Scremerston

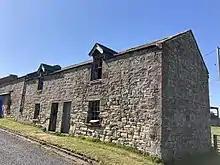
Old cottages at the original village of Scremerston, now known as Scremerston Town Farm.

Prior to the 1957 edition, the village appeared on Ordnance Survey maps as 'Richardson's Stead', with 'Scremerston' referring to the wider area and a specific settlement just under south, now known as Scremerston Town Farm. Naturalist George Johnston, in his 1829 publication "Flora of Berwick-upon-Tweed", refers to 'Richardson's-stead' and 'Scrammerston' as distinct places between which common barberry can be found. By the turn of the 20th century there was ambiguity, as typified by author and illustrator Charles George Harper when describing his journey up the Great North Road (the forerunner of the current A1) first published in 1901: "Always upwards, it passes collieries, the 'Cat' inn, and the hamlet of Richardson's Stead or Scremerston, whence, arrived at the summit of Scremerston Hill, the way down into Tweedmouth and across the Tweed into Berwick is clear."